Gamma-ray burst

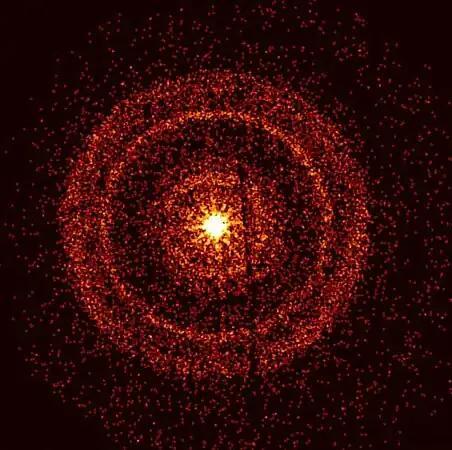
Swift captured the afterglow of GRB 221009A about an hour after it was first detected reaching Earth on October 9, 2022. The bright rings form as a result of X-rays scattered from otherwise unobservable dust layers within our galaxy that lie in the direction of the burst.

Most observed events (70%) have a duration of greater than two seconds and are classified as long gamma-ray bursts. Because these events constitute the majority of the population and because they tend to have the brightest afterglows, they have been observed in much greater detail than their short counterparts. Almost every well-studied long gamma-ray burst has been linked to a galaxy with rapid star formation, and in many cases to a core-collapse supernova as well, unambiguously associating long GRBs with the deaths of massive stars. Long GRB afterglow observations, at high redshift, are also consistent with the GRB having originated in star-forming regions.